Hanlan's Point Stadium

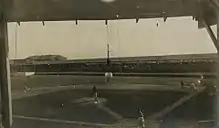
A baseball game being played at the stadium.

In 1908, the stadium was replaced with Maple Leaf Park, a new baseball stand and grounds at Hanlan's Point and the Maple Leafs returned. When it was built, Maple Leaf Park had 3,000 seats, covered bleachers that could accommodate another 4,500, and uncovered bleachers with room for about another 1,800. On opening day, May 12, 1908, the Leafs came from behind to defeat the Jersey City Skeeters in extra innings with paid attendance of 6,192. The stadium was destroyed by a fire on August 10, 1909 which also wiped out the amusement park at Hanlan's Point and Hanlan's Hotel, which was not rebuilt after the fire. For the rest of the season, the Maple Leafs had to return to the smaller Diamond Park.